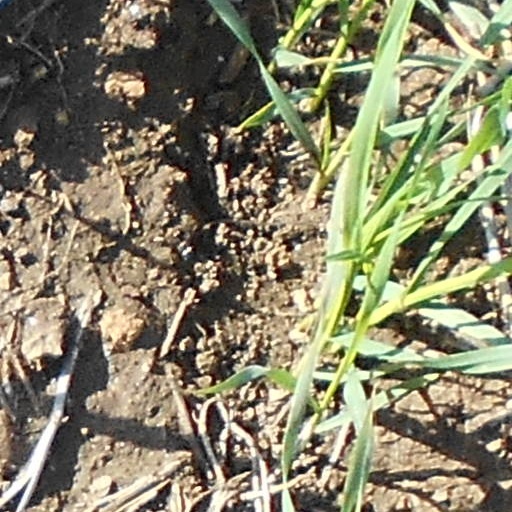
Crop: wheat